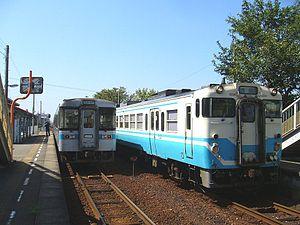
La ligne Tokushima est une ligne ferroviaire de la compagnie JR Shikoku située dans la préfecture de Tokushima, à Shikoku au Japon. Elle relie la gare de Sako à Tokushima à la gare de Tsukuda à Miyoshi.